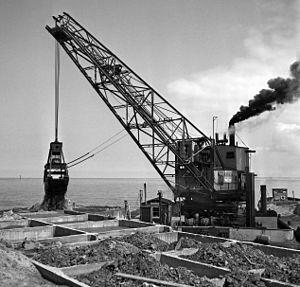
Une définition de l'histoire de la construction, qui la distingue de l'histoire de l'architecture, pourrait nous être donnée par Vitruve : elle s'attache à décrire les matériaux que fournit la nature et l'usage qu'on en fait. Il n'y est pas question de l'origine de l'architecture, mais bien de celle des bâtiments, ainsi que de la manière dont on est parvenu à donner à l'art de bâtir les développements et le degré de perfection où nous le voyons aujourd'hui. Le champ de l'histoire de la construction s'est constitué dans certains pays comme un domaine d'étude universitaire à part entière.